Cannulated cow

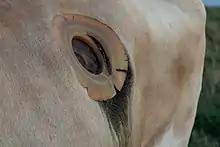
A cannulated cow in the Agricultural Research and Teaching Center at Arkansas State University

Cannulas are typically implanted in healthy cows to research cow digestion in a university setting, to analyze the nutritional quality of feed in an agricultural setting, or to improve the microbiome of a cow with digestive disturbance in a veterinary or agricultural setting.